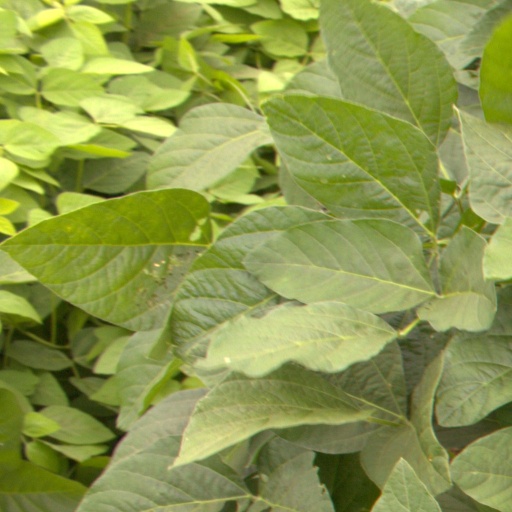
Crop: soybean